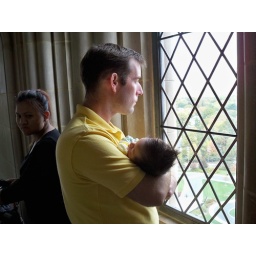
Looking out a window in the top of one tower